William Vick

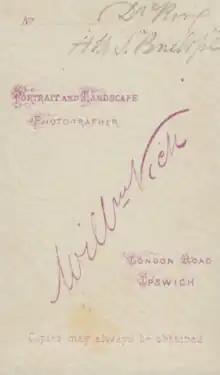
William Vick's business card

William Vick (1833, Ebley – 15 April 1911, Merton) was an English photographer active in Ipswich, Suffolk from 1868 until the 1890s.